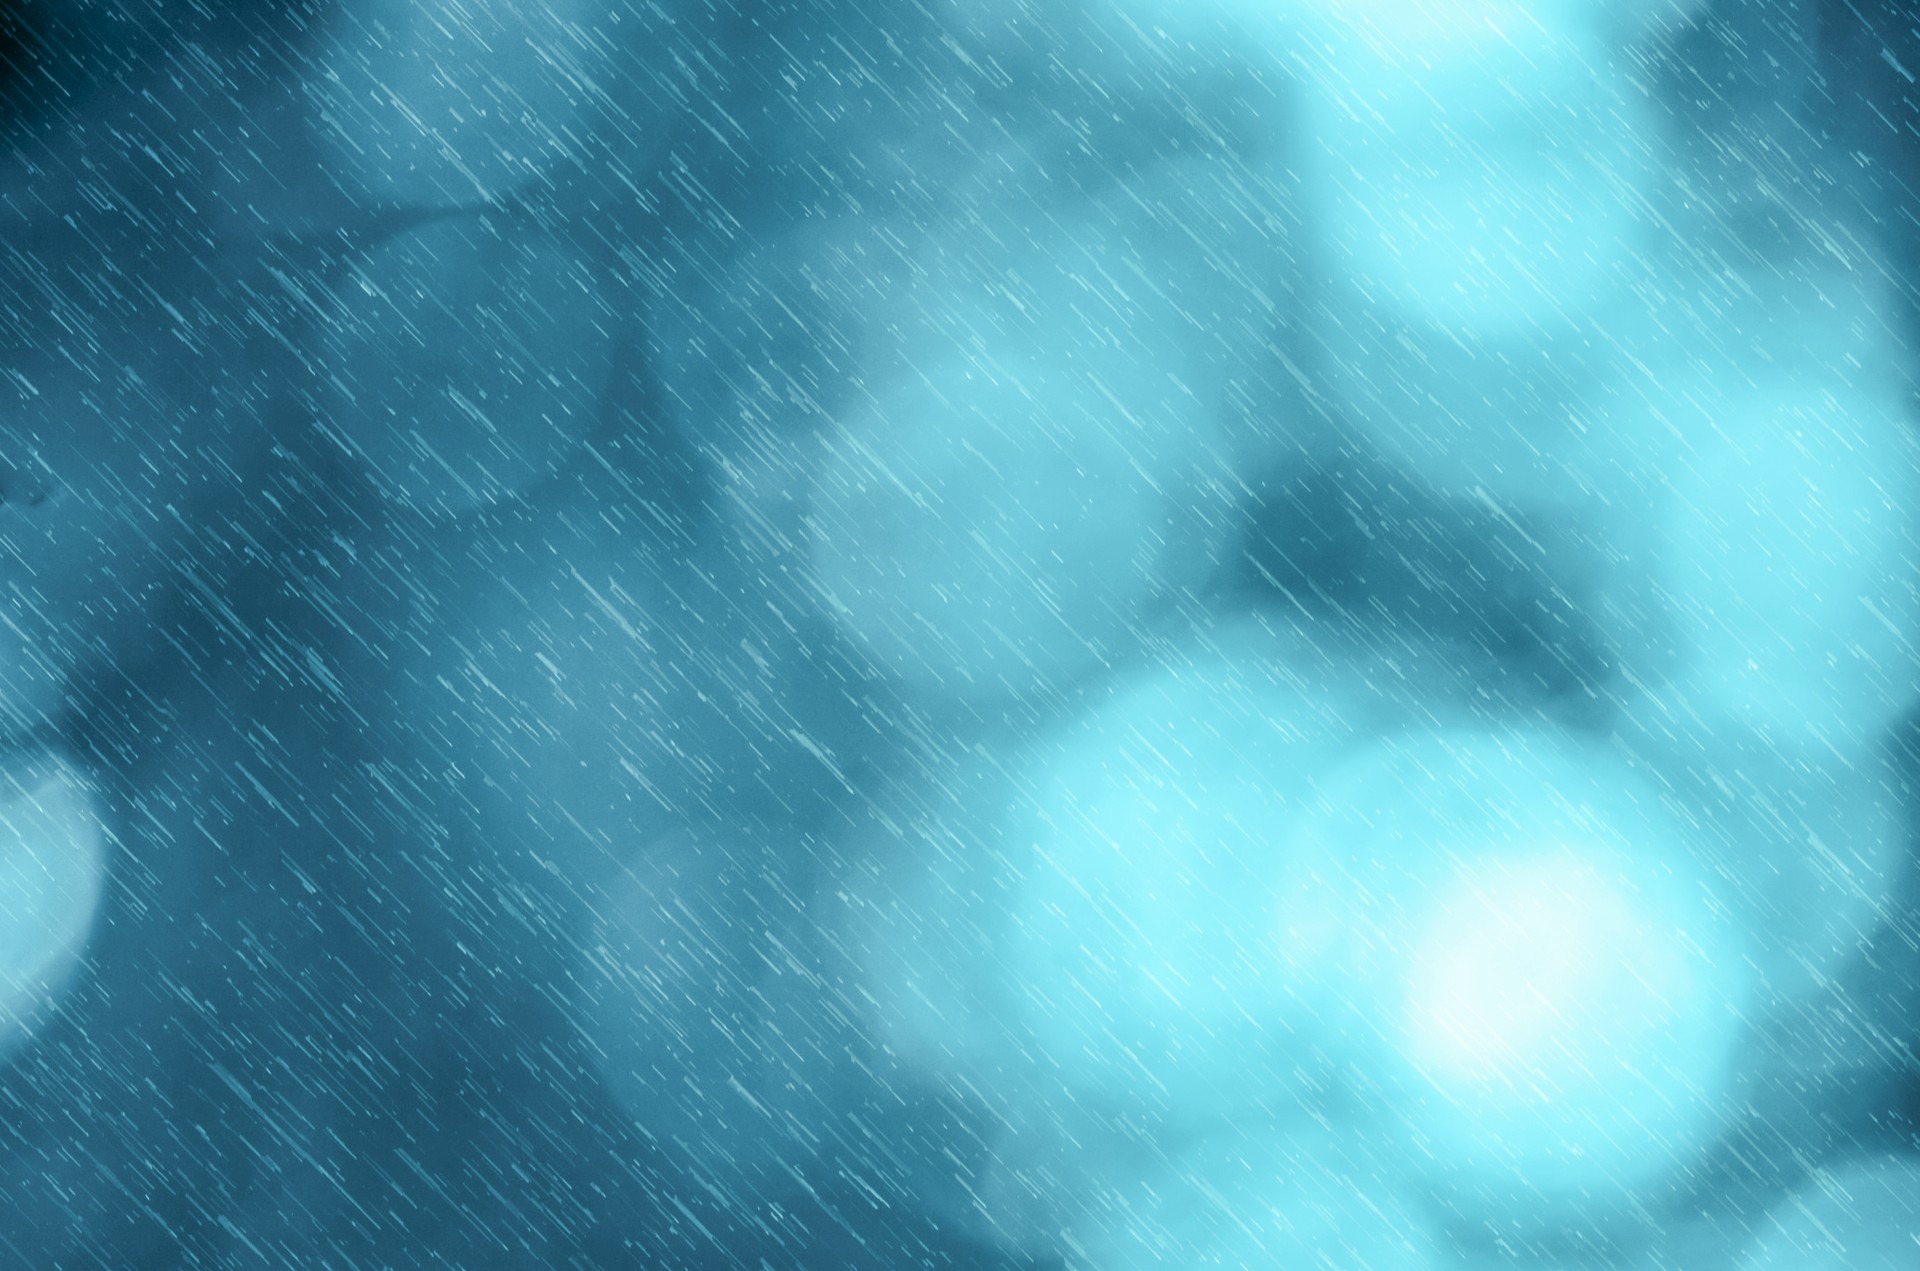
water, creative, snow, cold, winter, drop, light, abstract, sky, sunlight, texture, rain, fall, wave, wet, atmosphere, underwater, pattern, line, geometric, reflection, autumn, storm, blue, season, circle, outer space, rainy, background, wallpaper, concept, day, backdrop, effect, shower, screenshot, template, atmosphere of earth, computer wallpaper